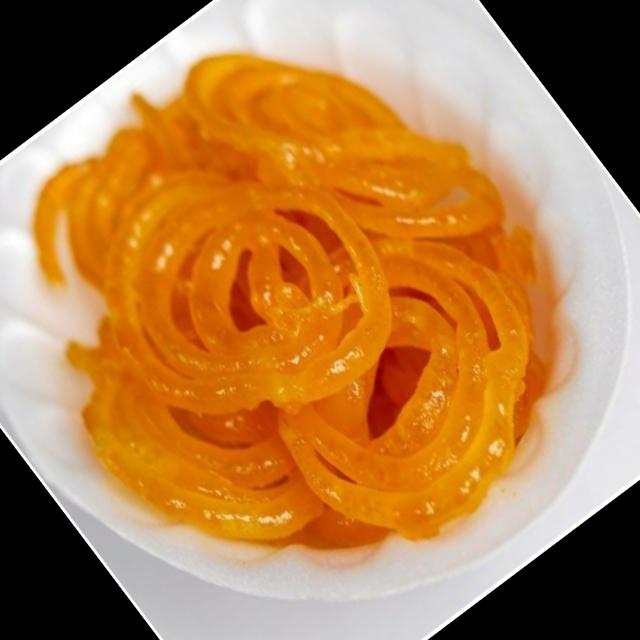
Dish: jalebi